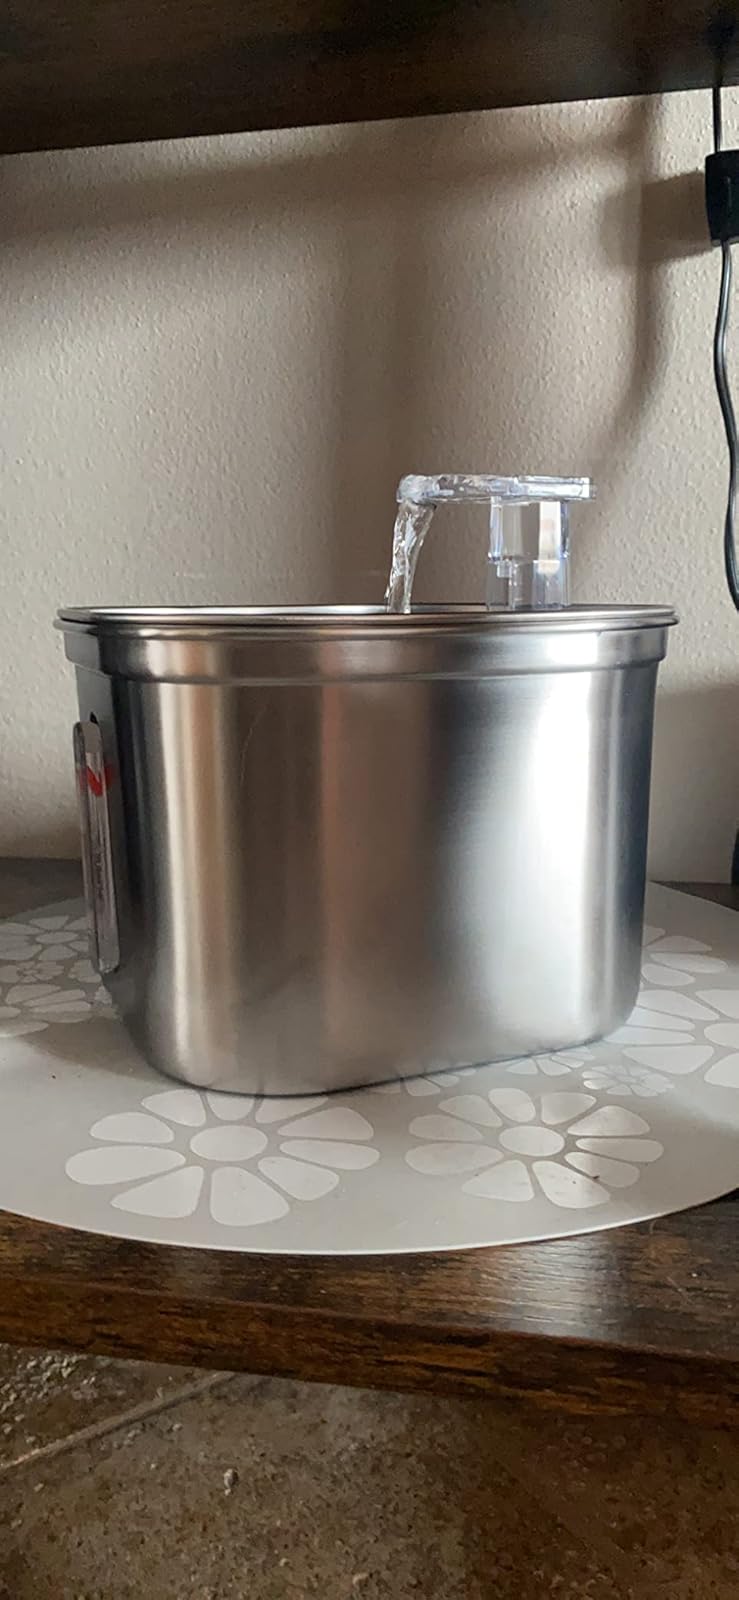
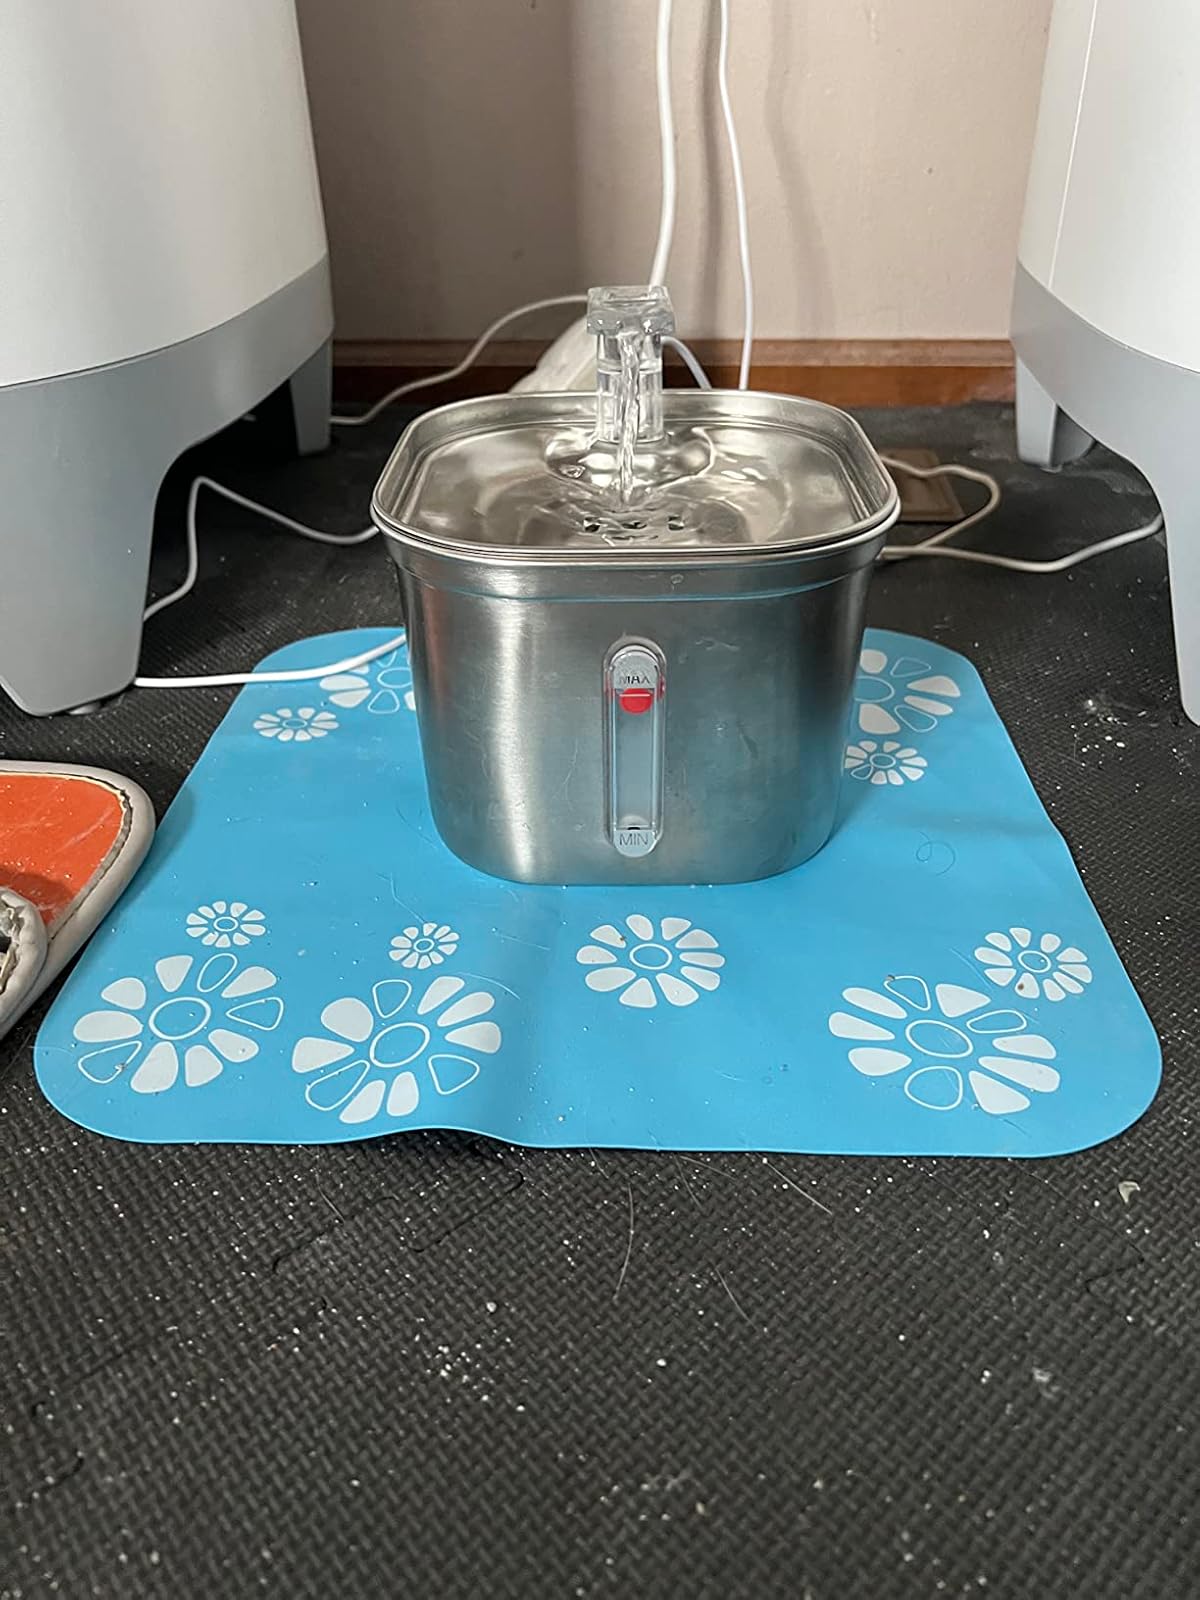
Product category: items_bowl
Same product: yes